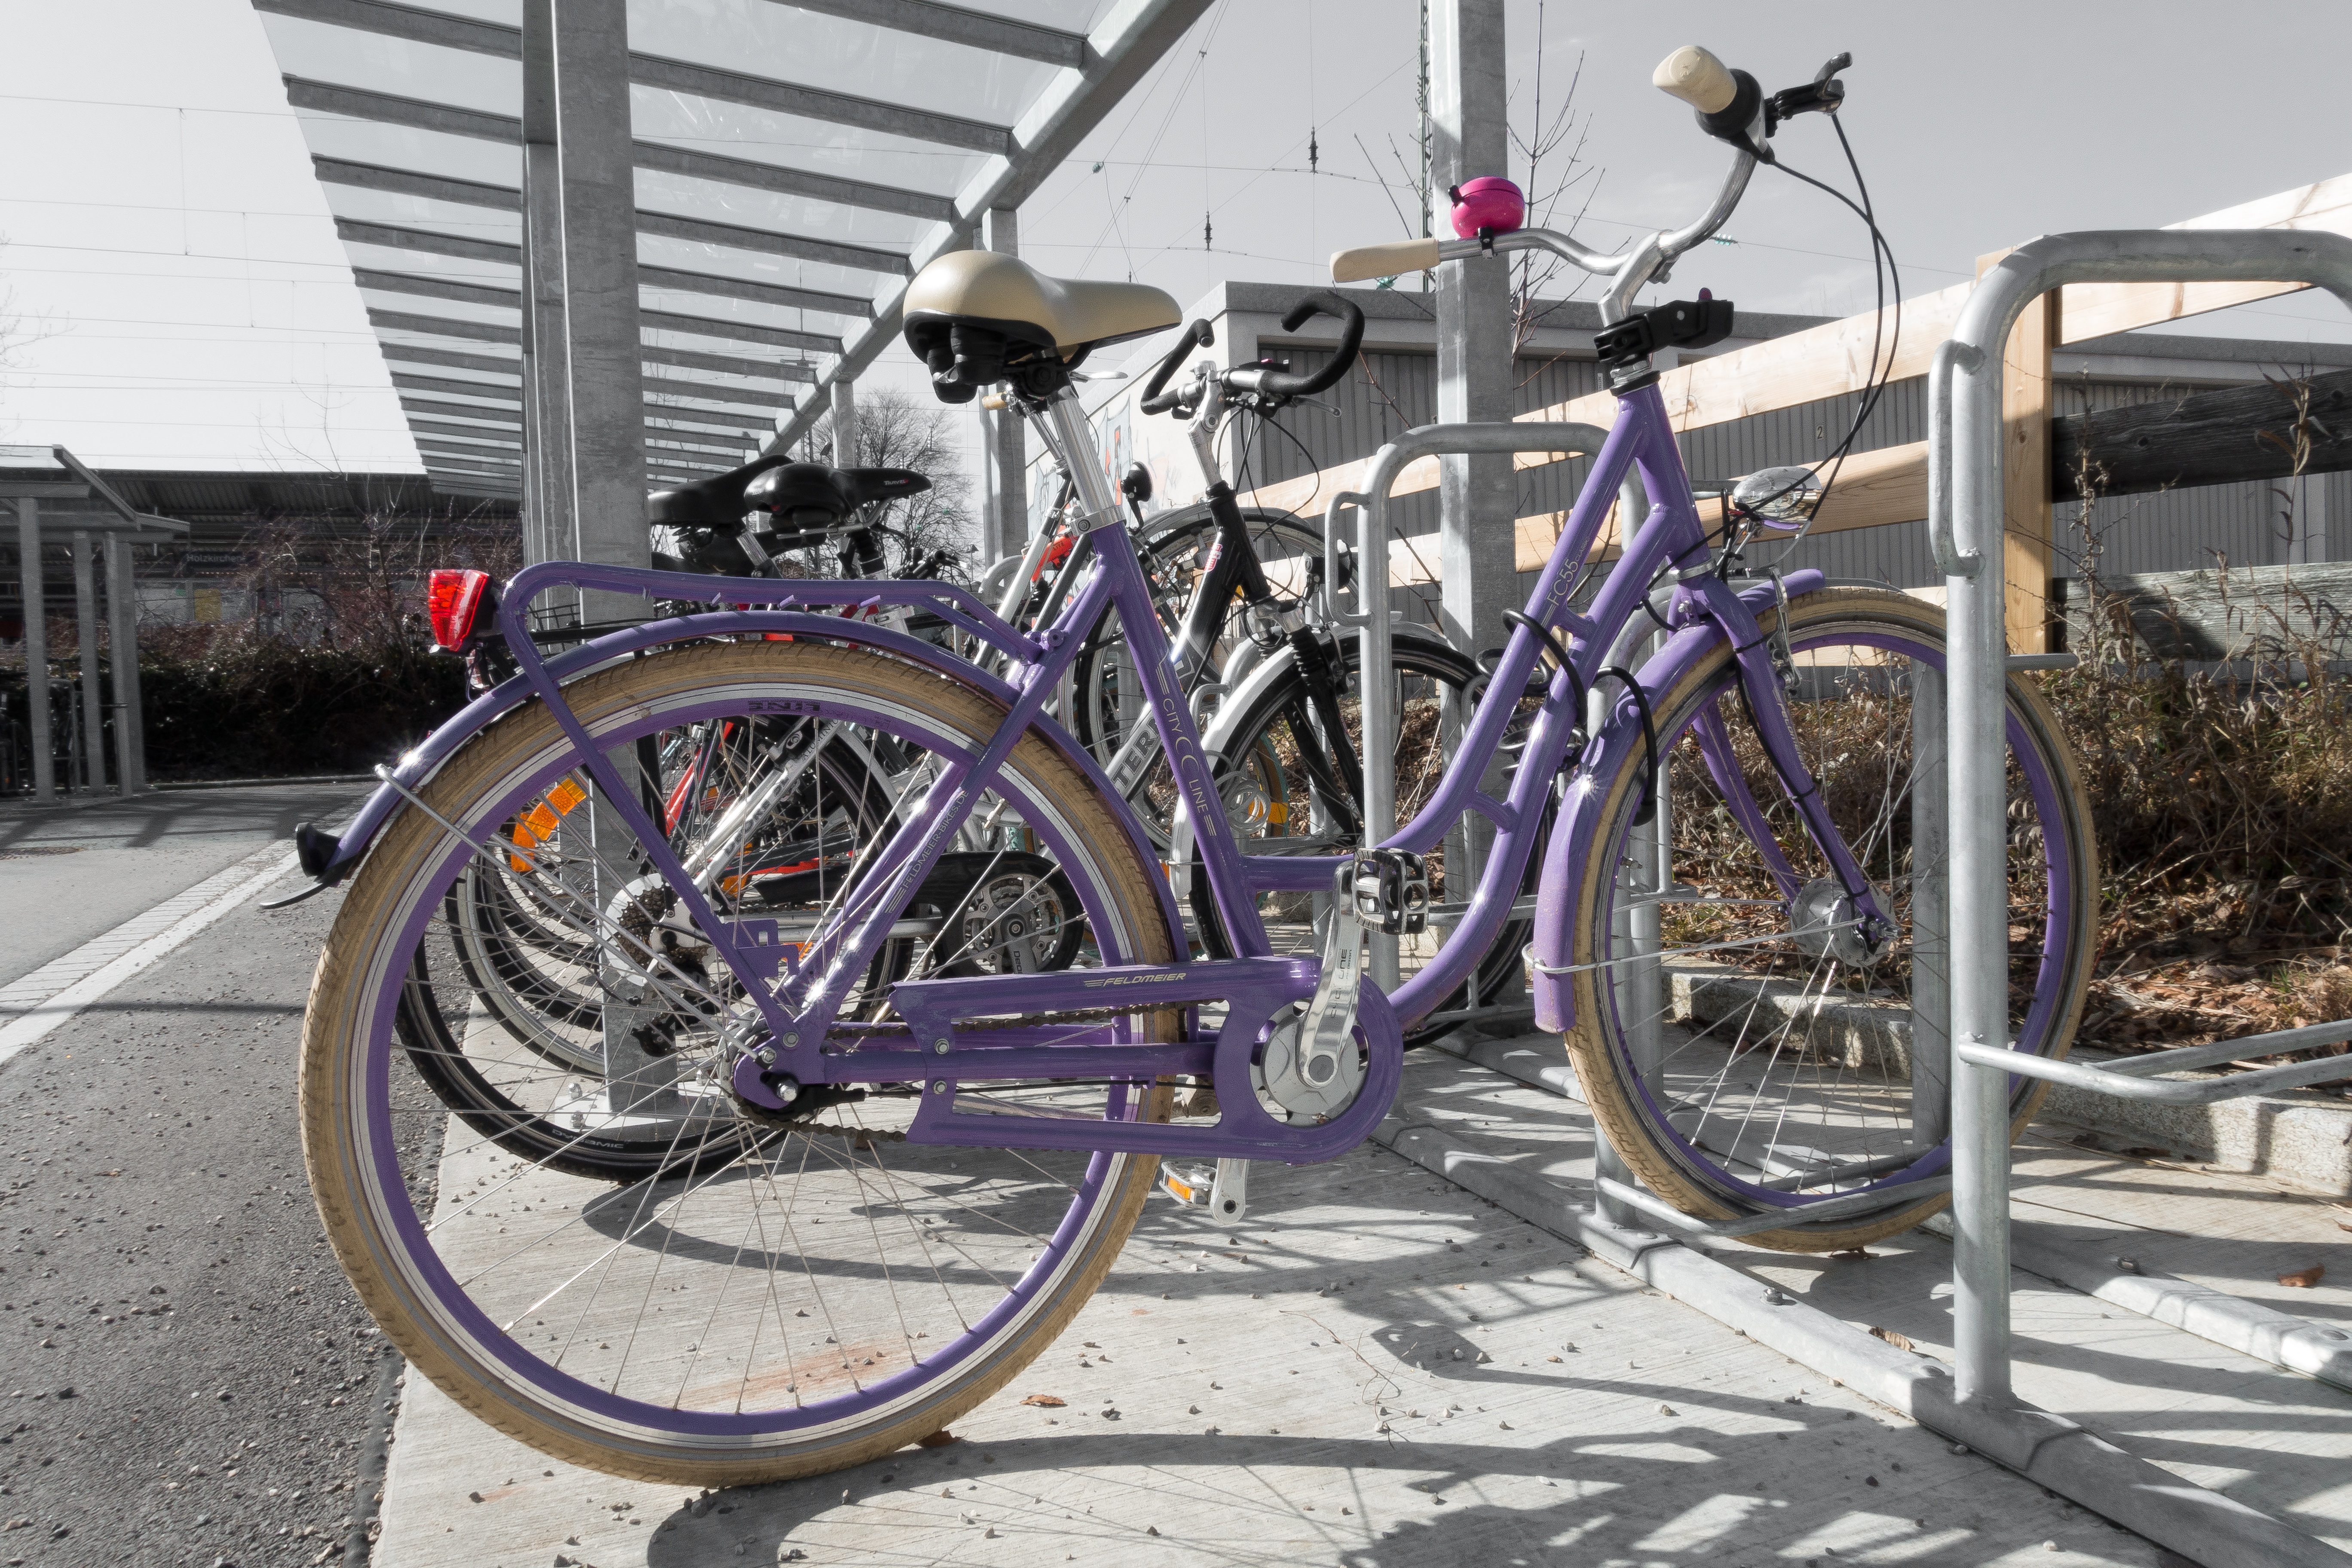
wheel, glass, bicycle, bike, parking, steel, vehicle, park, covered, sports equipment, mountain bike, cycling, violet, bikes, biker, turned off, parking space, means of transport, land vehicle, cyclo cross bicycle, road bicycle, endurance sports, racing bicycle, hybrid bicycle